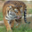
Label: tiger